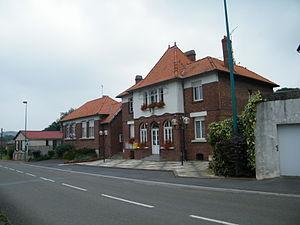
Mairie-école, reconstruite après la Première Guerre mondiale.
Templeux-le-Guérard est une commune française située dans le département de la Somme en région Hauts-de-France.